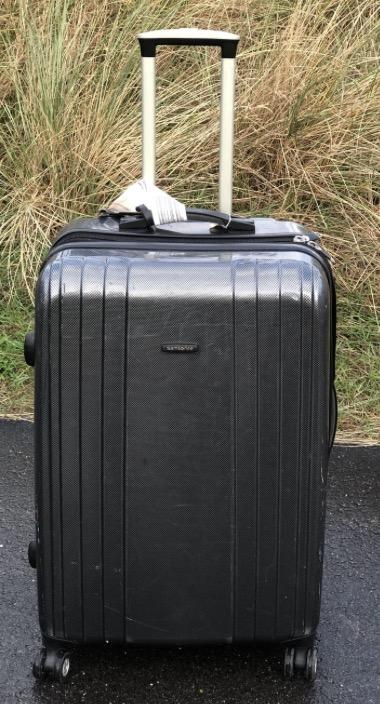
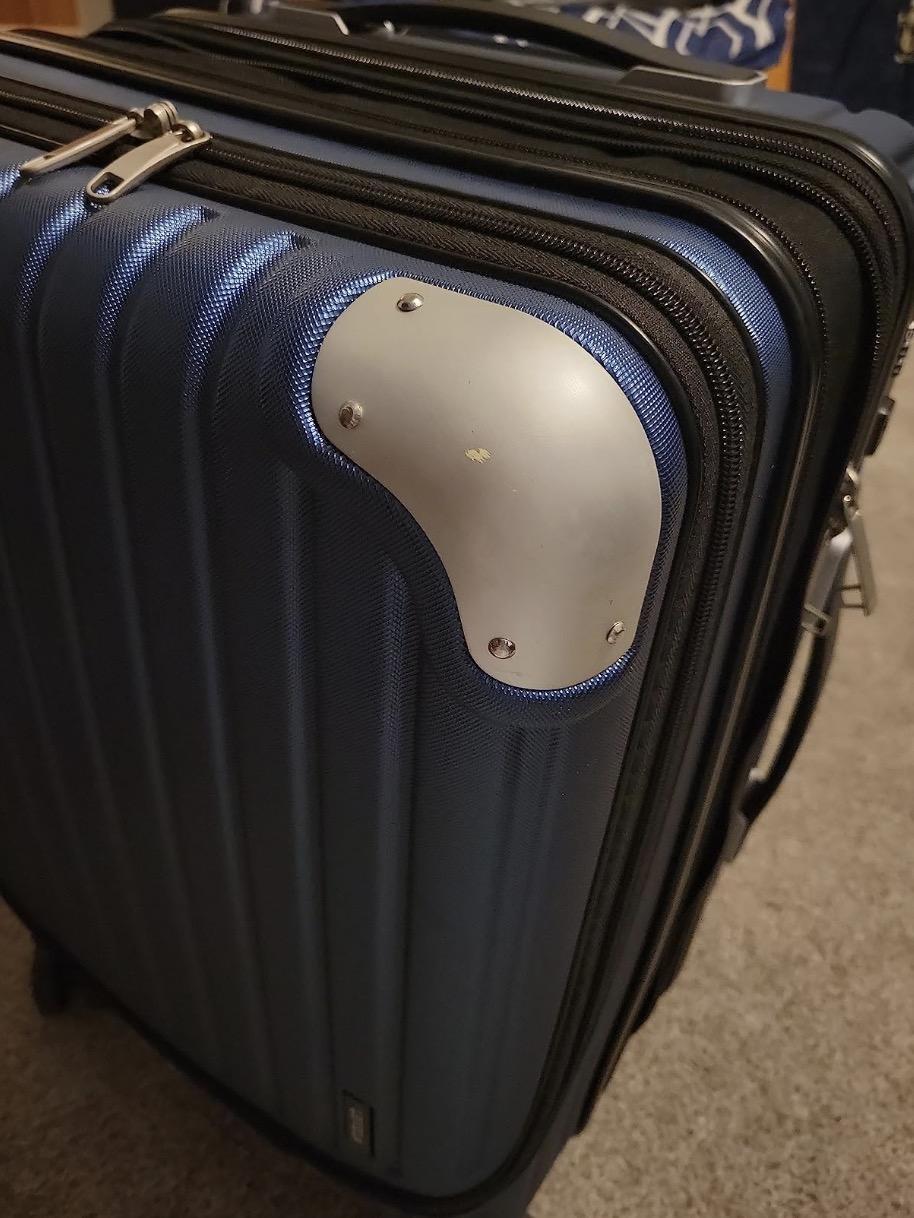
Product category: items_tea
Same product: no